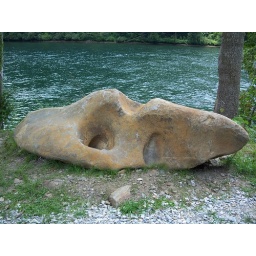
rock worn by water